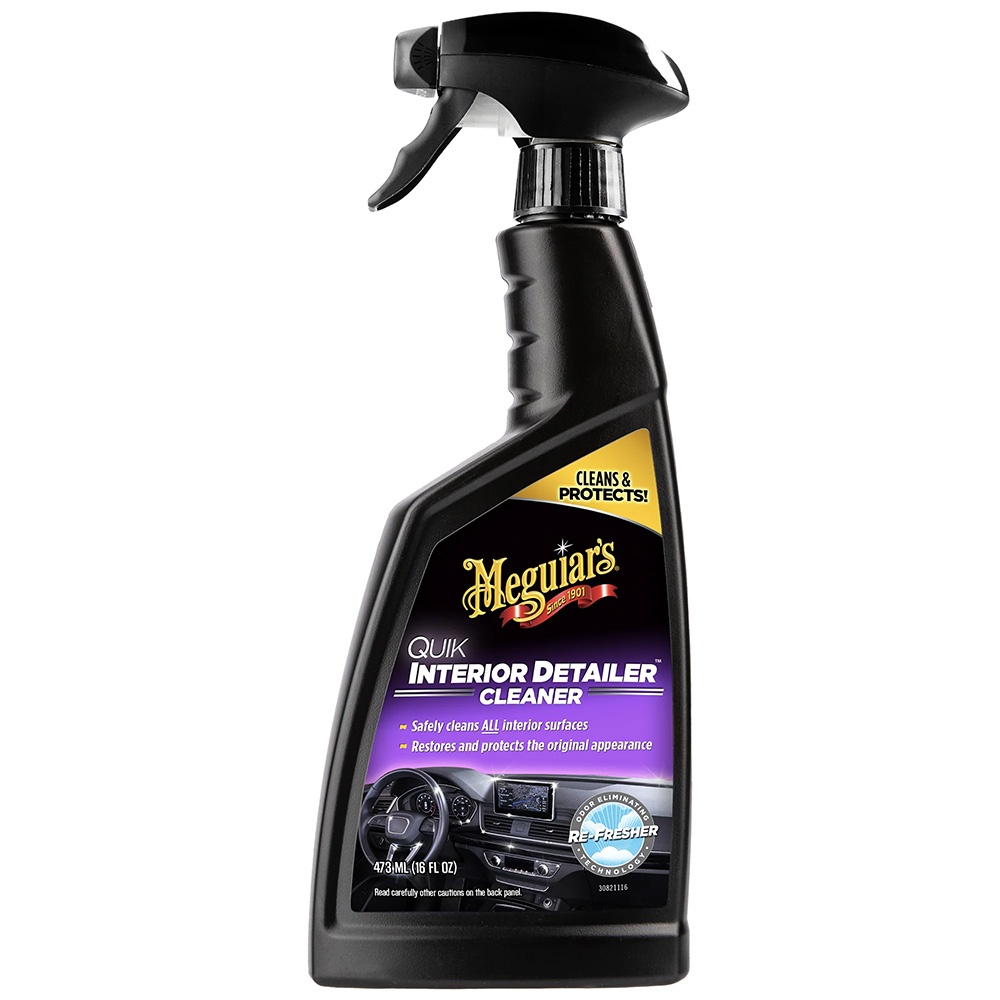
Meguiar's Quik Interior Detailer - 16oz [G13616]
Quik Interior Detailer - 16oz You practically live in your car, and with Meguiar's® Quik Interior Detailer™ you can quickly and easily keep it clean. Quik Interior Detailer™ is the fastest way to safely clean interior plastics, vinyl, leather, rubber, metal, and even LCD and navigation screens. The gentle, high-lubricity formula cleans quickly, lifting off dust, dirt, grime, and spills to restore the original appearance of all interior surfaces. Features: Safely cleans ALL interior surfaces Contains sun-blocking agents to preserve the original appearance Convenient spray-on, wipe-off product that will not leave behind a greasy appearance or feel Improved, deeper cleaning formula Quickly and safely clean interior plastics, vinyl, leather, rubber, metal, and even LCD and navigation screens Gentle, high-lubricity formula quickly cleans, lifting dust, dirt, grime, and spills while restoring the original appearance of all interior surfaces Great for fast touch-ups
Brand: Meguiar's
Category: Vehicles & Parts > Vehicle Parts & Accessories > Vehicle Maintenance, Care & Decor > Vehicle Cleaning > Vehicle Carpet & Upholstery Cleaners > Upholstery Cleaners